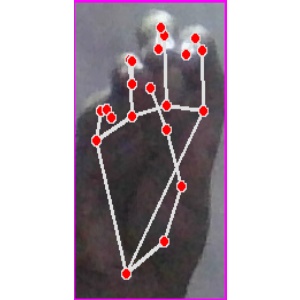
अक्षर: ङ